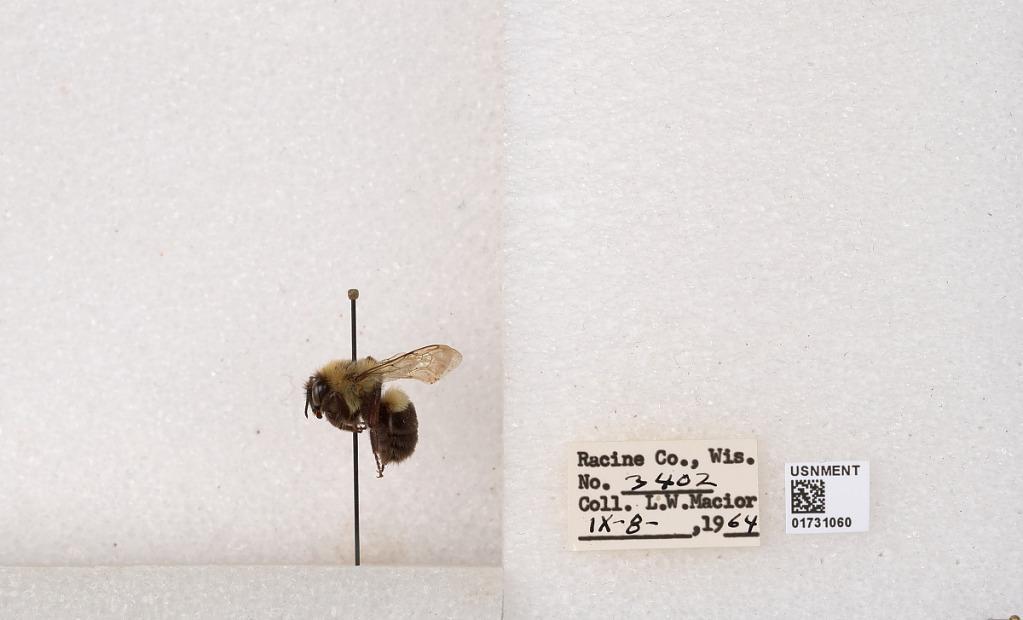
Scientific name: Bombus impatiens Cresson
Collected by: L. Macior
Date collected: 1964-9-8
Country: United States
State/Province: Wisconsin
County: Racine
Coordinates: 42.7299, -87.8123